Petri Tapio Mattson

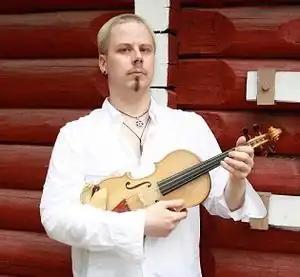
Petri Tapio Mattson

Petri Tapio Mattson studied from 1992 to 1999 at the Sibelius Academy (Helsinki). His teachers included Grazyna Gebert (modern violin), Kreeta-Maria Kentala, Jaap Schröder (Baroque violin), Timo Juntura (viol, chamber music), Rabbe Forsman and Kati Hämäläinen (Early music ensemble performance and performing practices). Between 1998 and 1996 he has also attended master classes given by Gottfried Schneider, David Kim, Zoria Shikmurzajeva (modern violin), Sigiswald Kuijken, Charles Toet and Konrad Hünteler (Early music ensemble performance). His diploma on the Baroque violin, awarded to him in 1999, was the first of its kind at the Sibelius Academy.